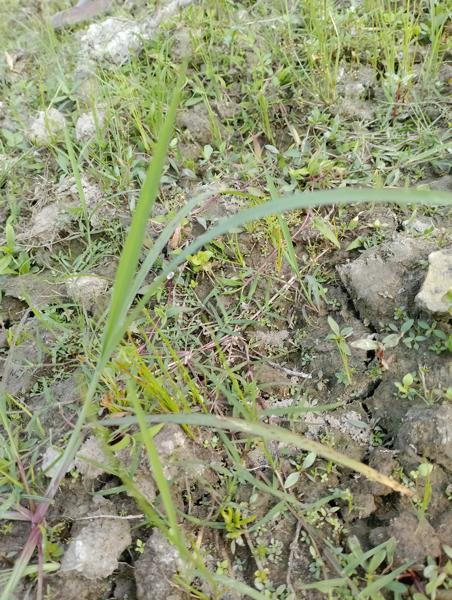
Weed species: Panicum repens